Shantang Jie station

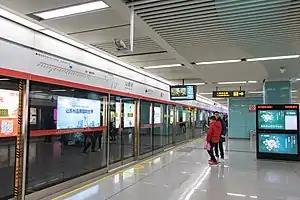

Stantang Jie Station (lit. Shantang Street Station) is a station on Line 2 of the Suzhou Metro. The station is located in Gusu District of Suzhou. It started service on December 28, 2013, the same time of the operation of Line 2.